Luella J. B. Case

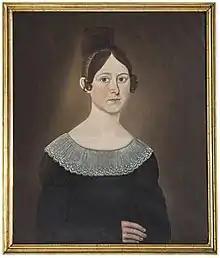
portrait of Louella J. B. Case by John Brewster Jr.

Luella J. B. Case ( Bartlett; December 30, 1807 – 1857) was a 19th-century American author. She wrote several popular books and was a contributor to various periodicals, including "The Rose of Sharon", "The Ladies' Repository", and "The Universalist Review" among others. Affiliated with the Universalist church, she also wrote hymns.